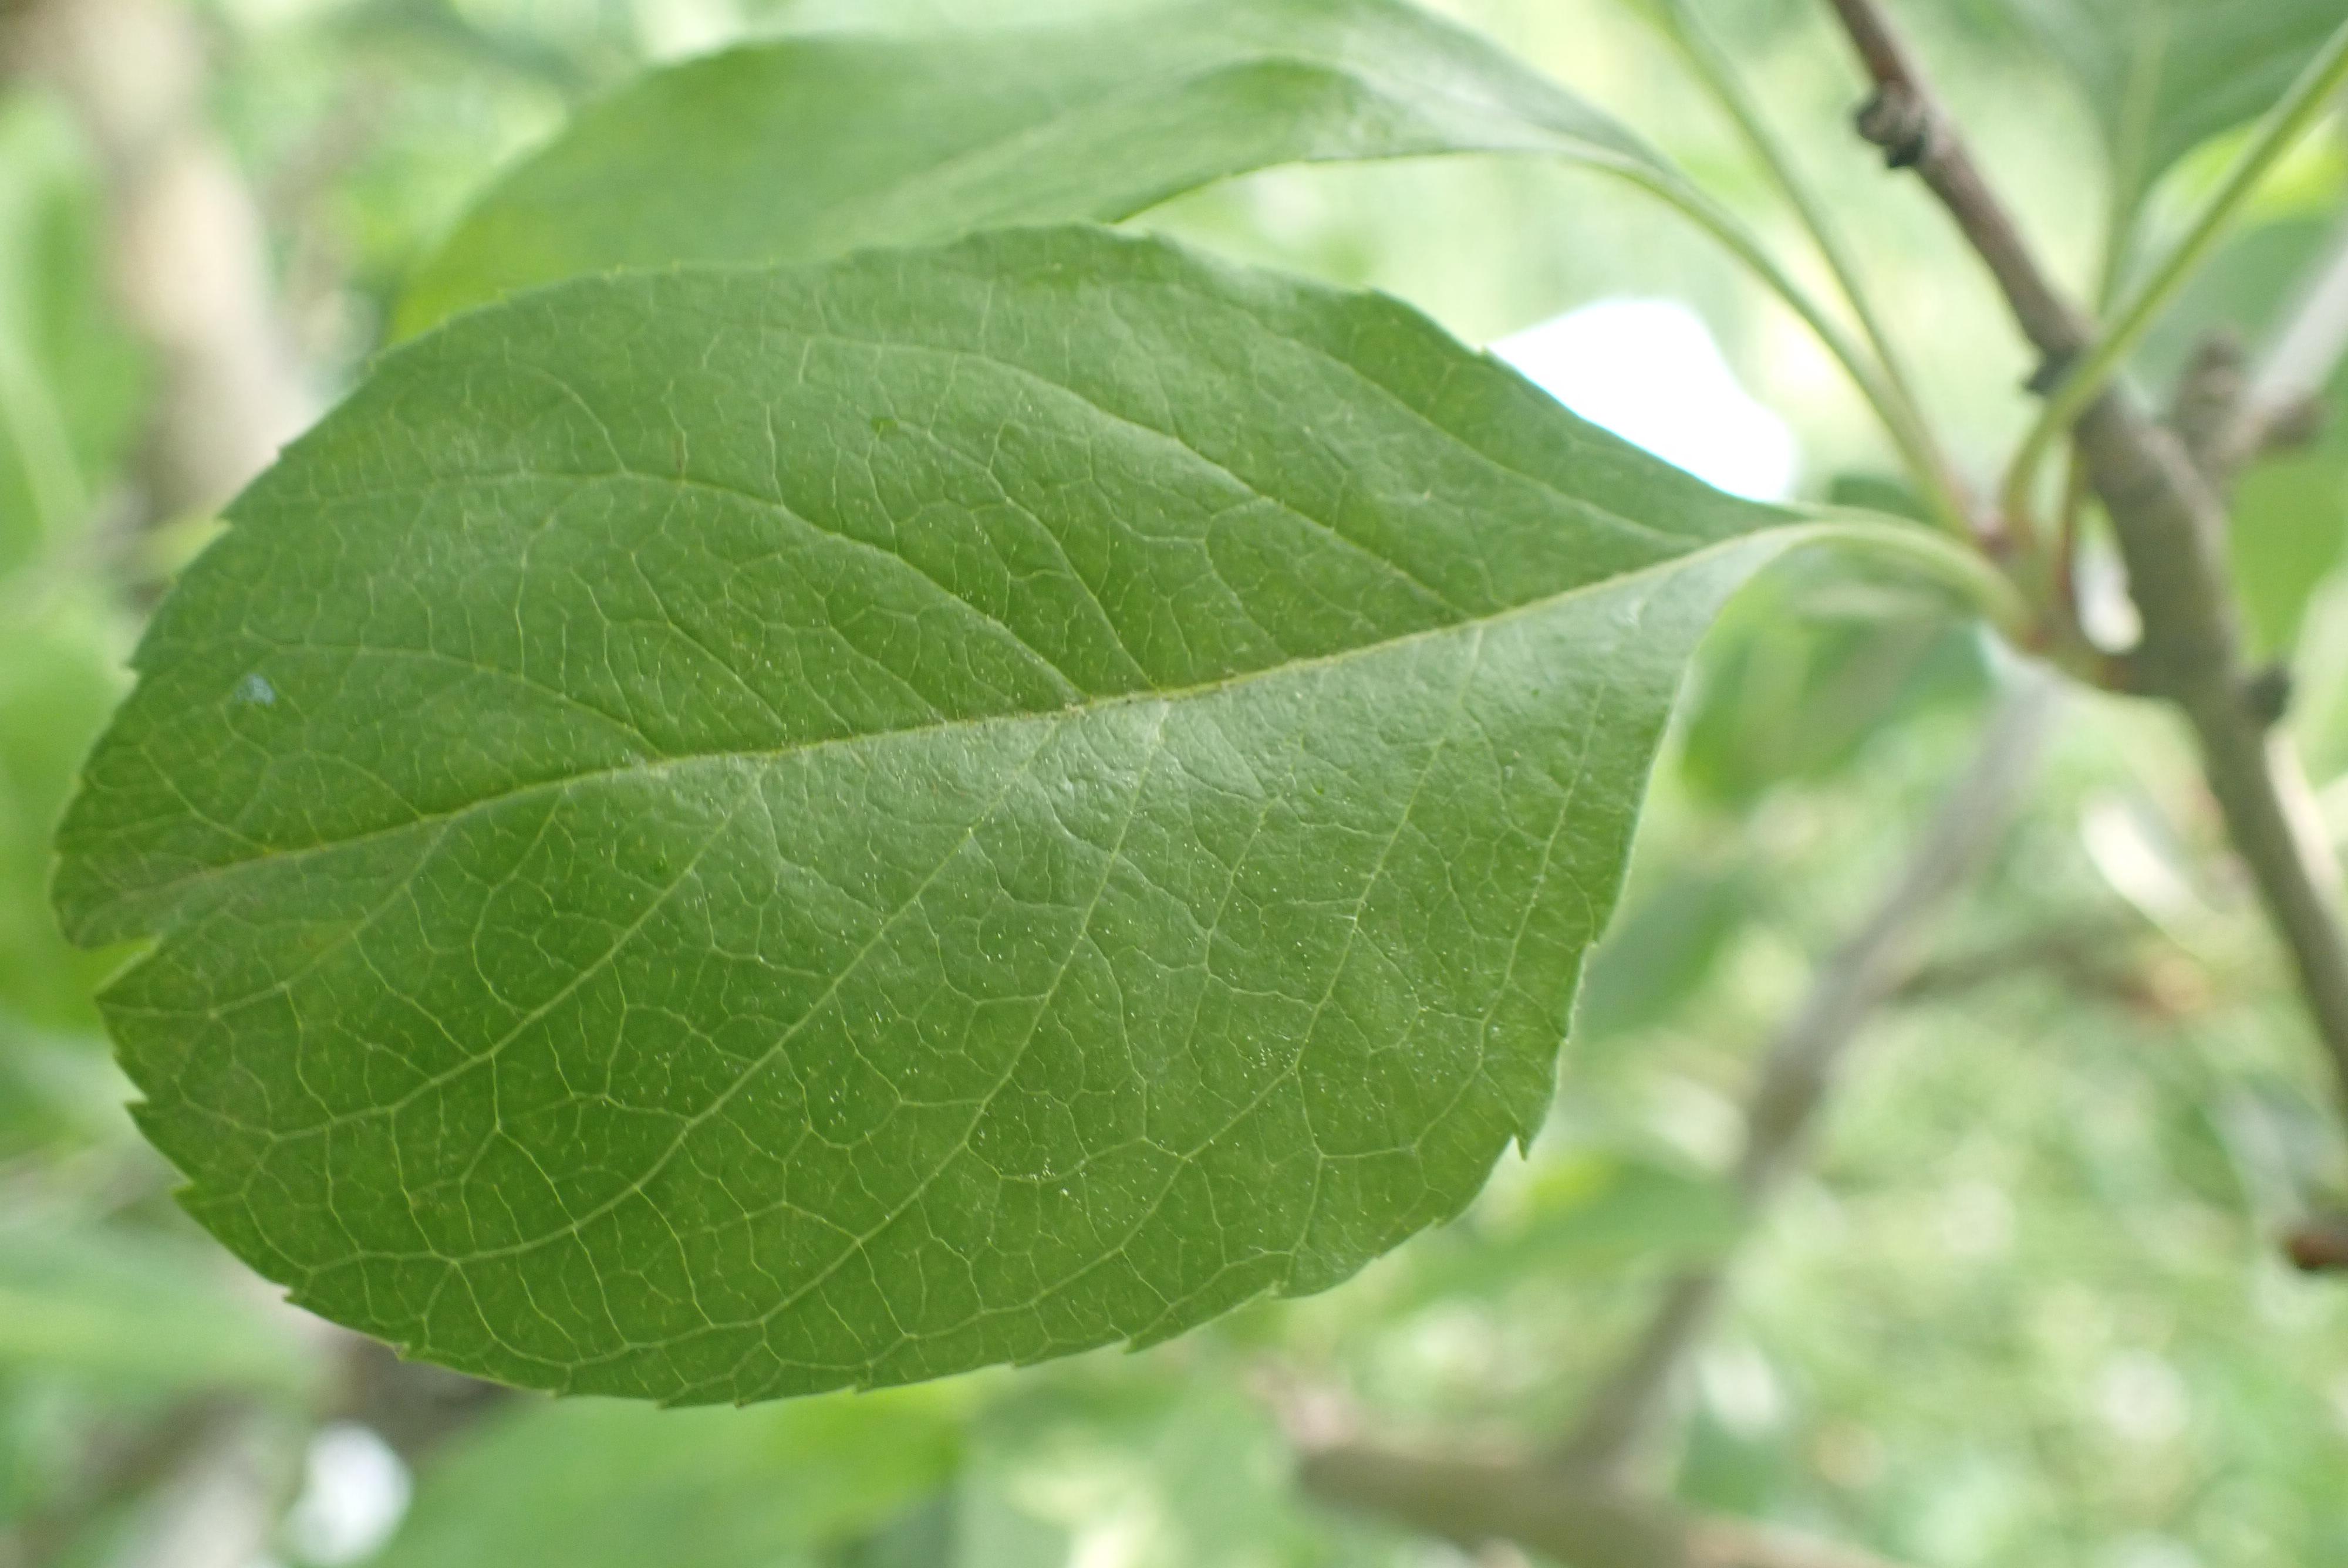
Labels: healthy